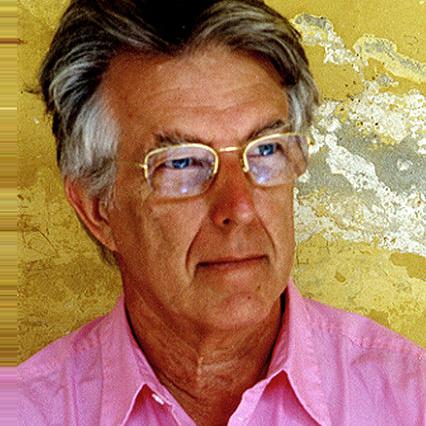
Age: 70